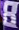
Number: 8